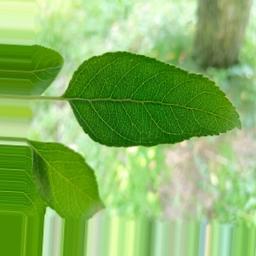
Label: Healthy